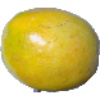
Label: maracuja